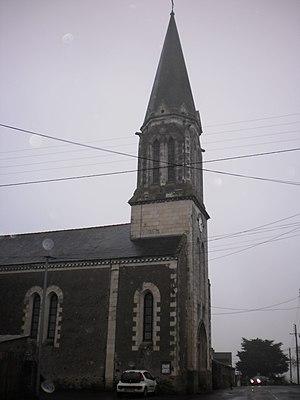
Pouillé-les-Côteaux (Loire-Atlantique, France) - église
La liste des églises de la Loire-Atlantique recense de la manière la plus complète possible les églises, cathédrales et basiliques situées dans le département français de la Loire-Atlantique.